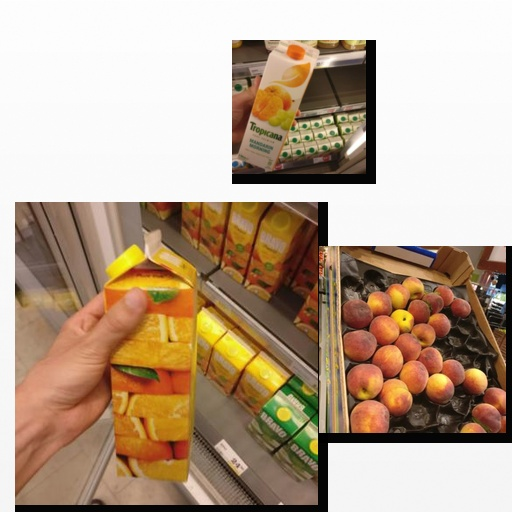
Food items: mandarin_juice, peach, orange_juice